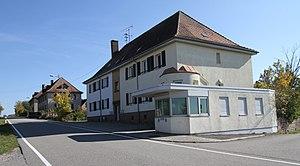
Ancien poste de douane de Kröppen‎‎.